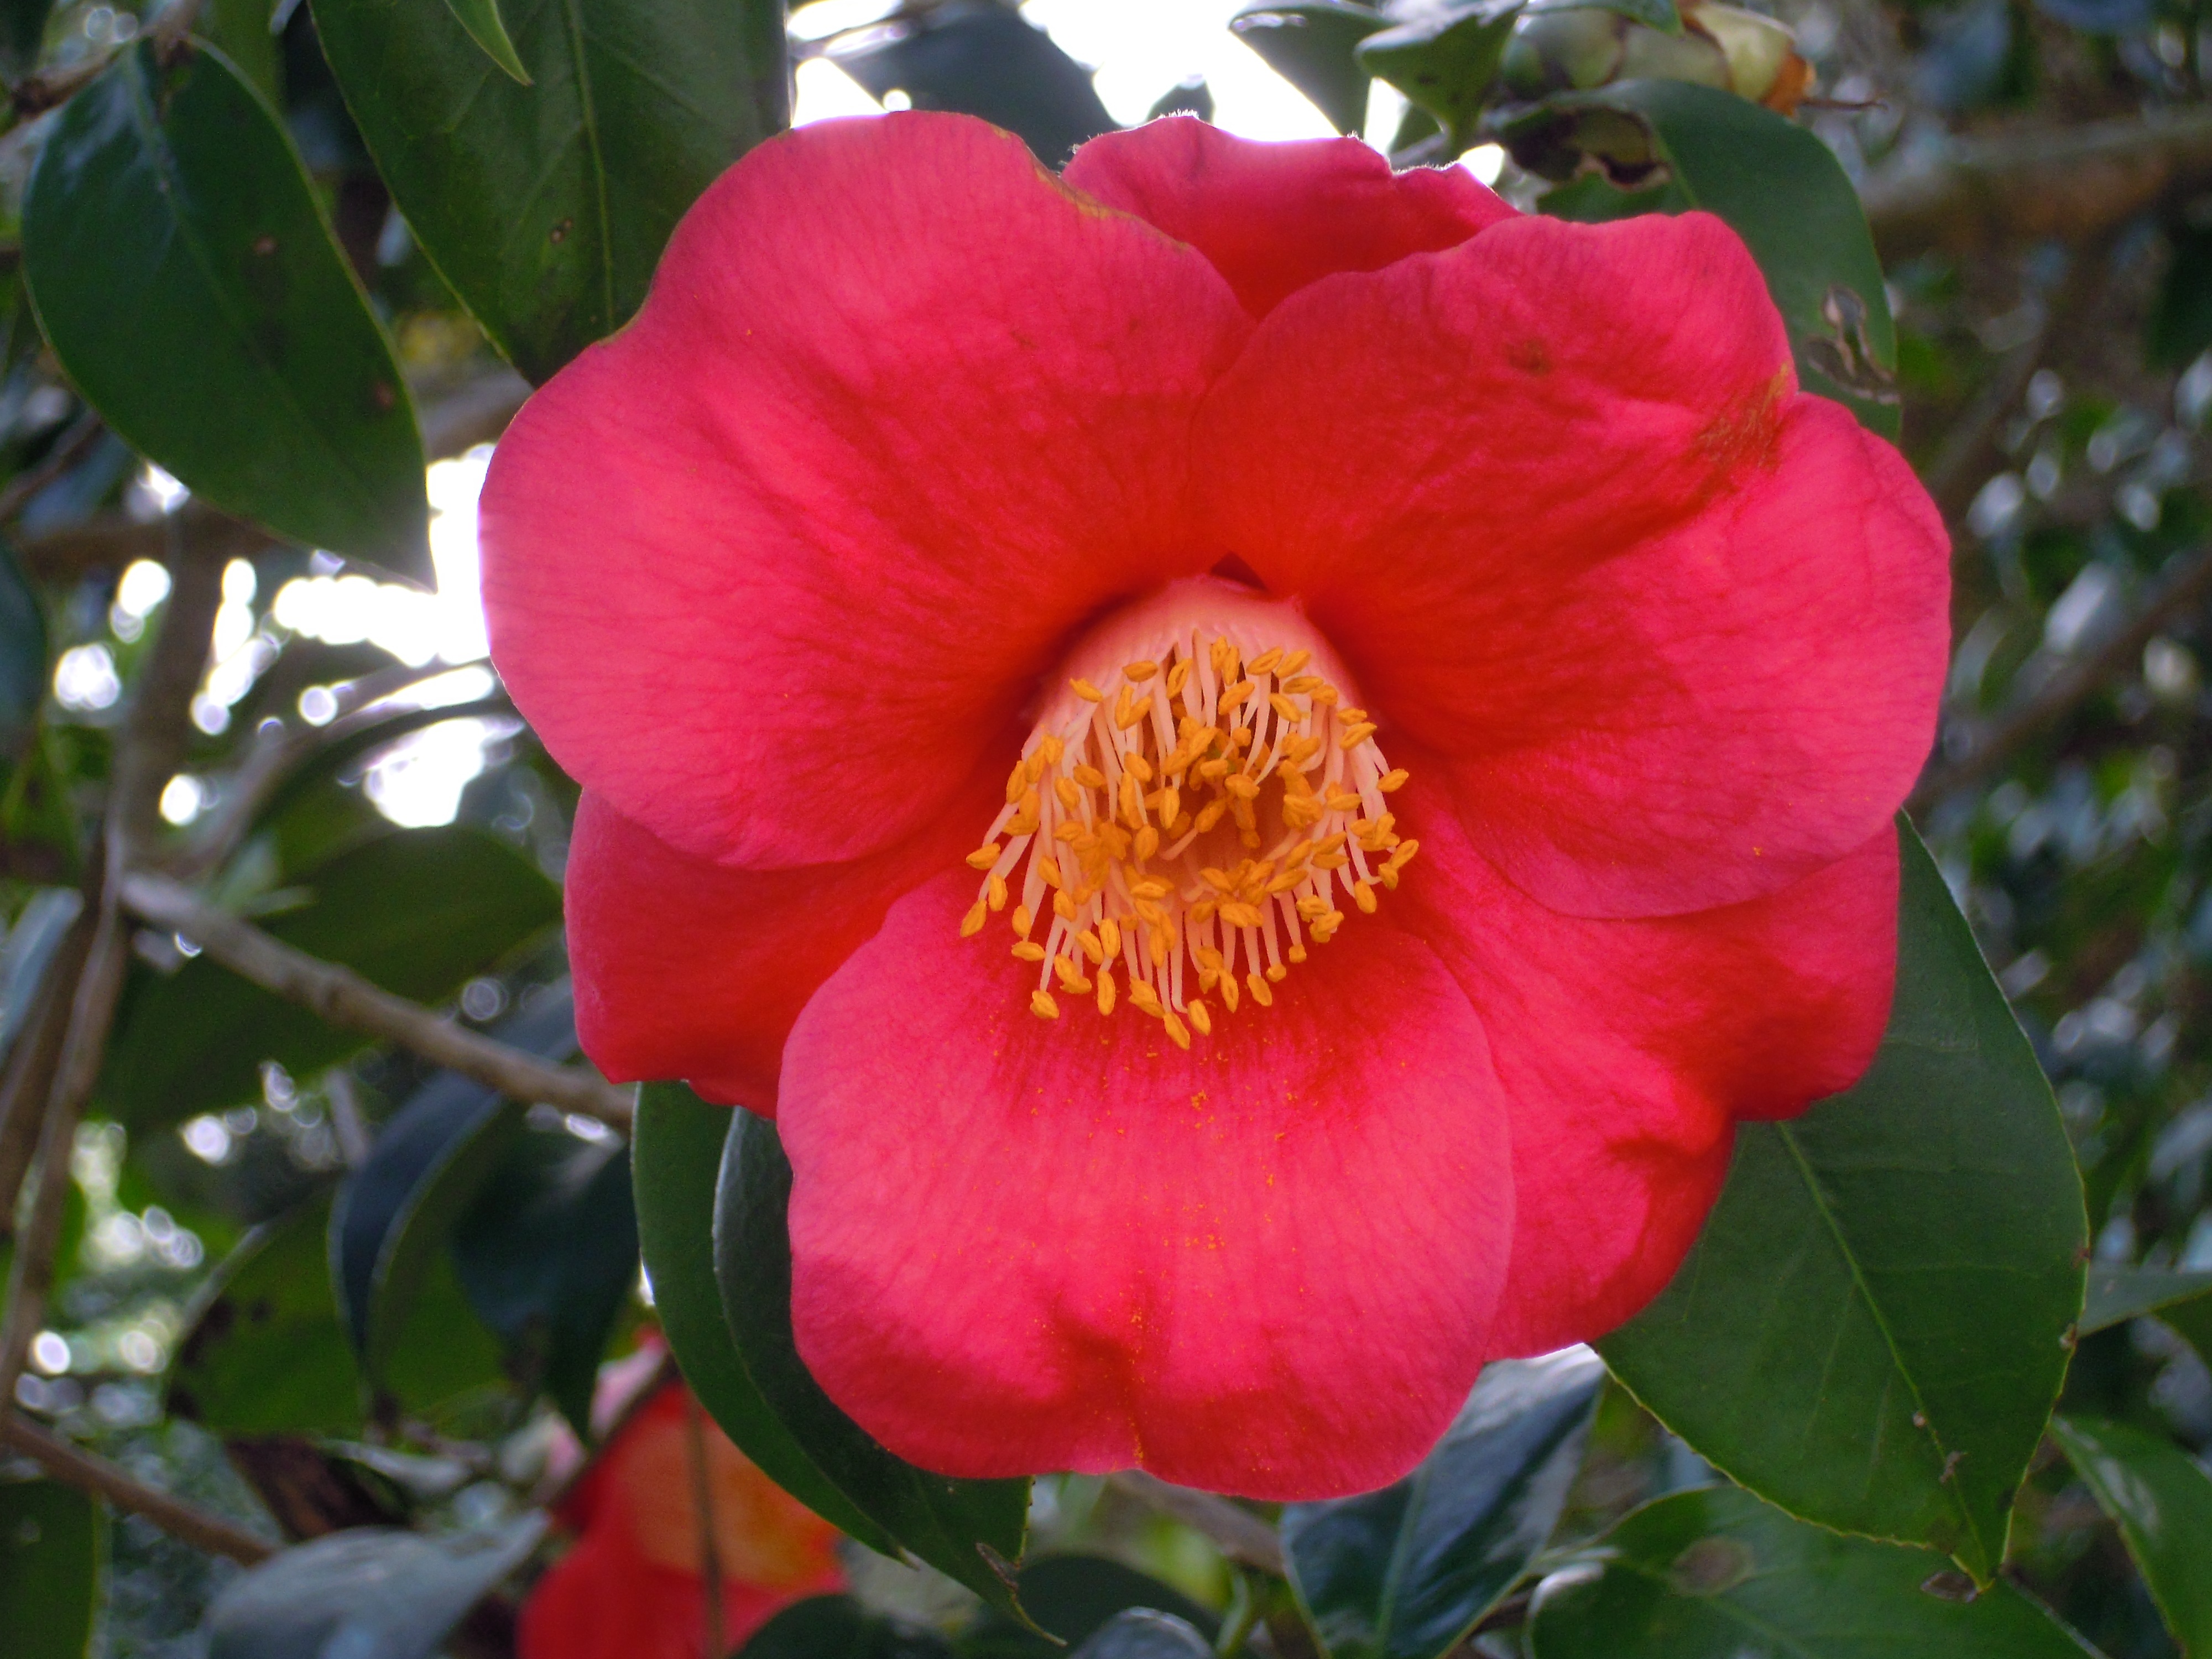
plant, flower, petal, red, botany, flora, camellia, theaceae, flowering plant, camellia japonica, land plant, camellia sasanqua, japanese camellia, univalve